Charles E. Fipke

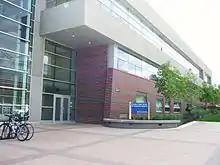
Charles E. Fipke Centre for Innovative Research at University of British Columbia's Okanagan campus.

Fipke was born in Edmonton, Alberta. Growing up, he was sometimes assumed to be stupid because of his "frantic stop-start mind". His nicknames include Captain Chaos and Stumpy. He occasionally stammers and is known for his use of the word "hey" at the end of sentences.